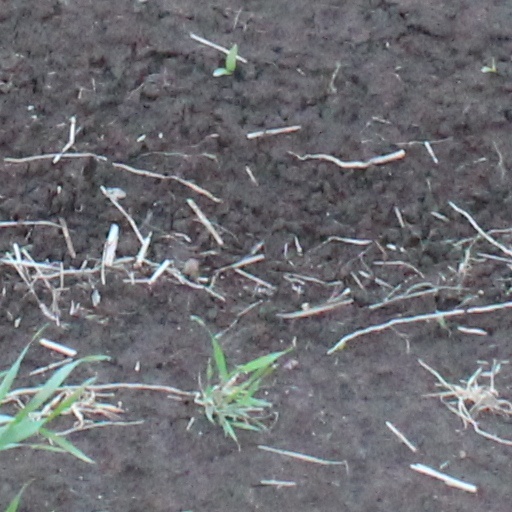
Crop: wheat